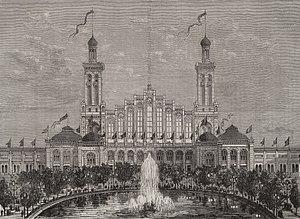
Cette page concerne l'année 1878 du calendrier grégorien.